Raëlism

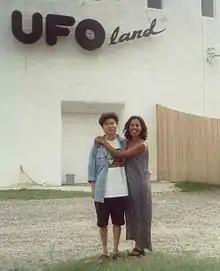
Two Raëlians visiting UFOLand, the Quebec museum which the Raëlians established in 1997

There had been a range of reported UFO sightings in 1970s France, and the ancient astronaut theory was "very much in vogue" in the country by the middle of that decade. In early 1974, Vorilhon announced that in December 1973 he had been contacted by the Elohim while walking along the Puy Lassolas mountain. He began promoting these ideas in interviews on French television and radio. He began lecturing on his alleged experiences in Paris, where he attracted a group of followers, many of whom were science-fiction fans or amateur ufologists. In December 1974 an organisation based on his ideas, the Mouvement pour l'accueil des Elohims créateurs de l'humanité (MADECH; "Movement for the Welcoming of the Elohim, Creators of Humanity"), was launched. Vorilhon began referring to himself as "Raël." A newsletter, "Apocalypse", began publication in October 1974. MADECH began raising money for the self-publication of Vorilhon's first book, which appeared as "Le livre qui dit la verité" that year. Raëlians treat his first book with reverence, often referring to it simple as "Le livre" ("the book").